Creaming (cooking)

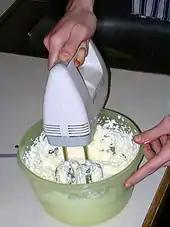
Butter being creamed by electric beaters

Creaming refers to several different culinary processes. In baking, it means the blending of ingredients with a softened form of a solid fat. In cooking, it means a dish has been poached in milk, cream, or a similar liquid. In the dairy industry, it means separating cream from milk.